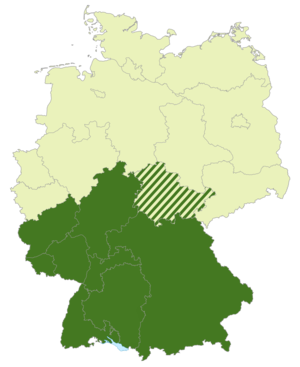
La Regionalliga Süd fut une ligue allemande de football.